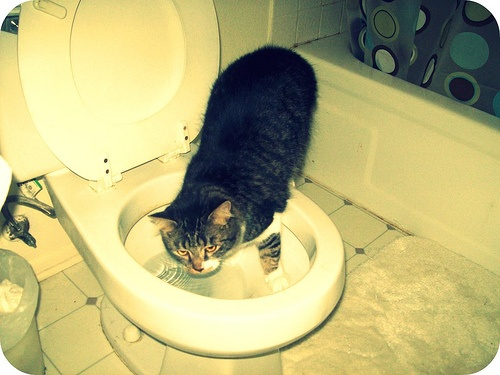
A grey and white cat with their feet in a toilet.
A cat is standing in the water in a toilet.
A cat is standing on a toilet with its front paws inside.
A black cat is drinking out of a toilet.
a cat sitting on the edge of a toilet bowl with its front paws in the toilet.